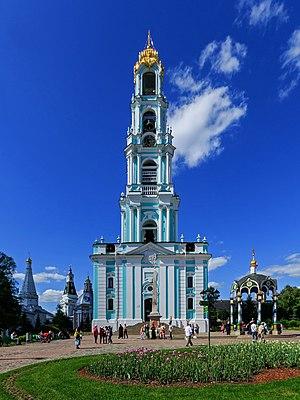
Ivan Fiodorovitch Mitchourine est un architecte russe qui a travaillé dans le style baroque russe, surtout à Moscou.
Cet article recense les plus grosses cloches.
Les monuments de la laure de la Trinité-Saint-Serge, sont une vingtaine d'édifices remarquables, dont une dizaine d'églises, construits au fil des siècles, derrière leurs remparts de Serguiev Possad, et formant une laure. Les différents édifices ont été érigés sans planification géométrique initiale. L'ensemble de la laure de la Trinité-Saint-Serge fait partie de l'anneau d'or de Russie.